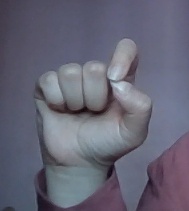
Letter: fa